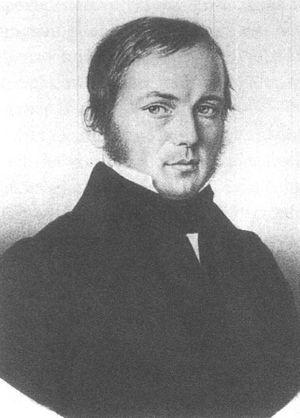
Hermann Gundert était un missionnaire allemand et un érudit, qui a compilé un livre de grammaire malayalam, Malayalabhaasha Vyakaranam, le premier dictionnaire malayalam-anglais, et traduit la bible en malayalam. Il a travaillé principalement sur la côte de Malabar, au Kérala. Il est le grand-père du romancier allemand, naturalisé suisse Hermann Hesse, prix Nobel de littérature en 1946.